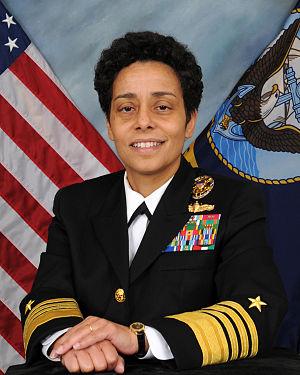
L'Allied Joint Force Command Naples est un commandement militaire de l'OTAN basé dans la ville métropolitaine de Naples en Italie et chargé du sud de l'Europe.
Le vice-chef des Opérations navales est un officier de la marine des États-Unis et l’officier au deuxième rang le plus élevé dans le département de la Marine des États-Unis. Dans le cas où le chef des Opérations navales est absent ou est empêché d'exercer ses fonctions, le VCNO assume les fonctions et responsabilités du CNO. Le VCNO peut également effectuer d'autres tâches que le CNO lui assigne. Le VCNO est nommé par le président des États-Unis, et doit être confirmée par un vote à la majorité des voix au Sénat des États-Unis. Le VCNO est nommé automatiquement amiral quatre étoiles.
Michelle Janine Howard, née le 30 avril 1960 sur la March Air Reserve Base, est un officier de la marine américaine. Elle est la première femme afro-américaine à commander un navire militaire, première femme à devenir officier général de la marine. Elle est ensuite vice-chef des Opérations navales, puis dirige l'United States Naval Forces Europe et l'Allied Joint Force Command Naples.